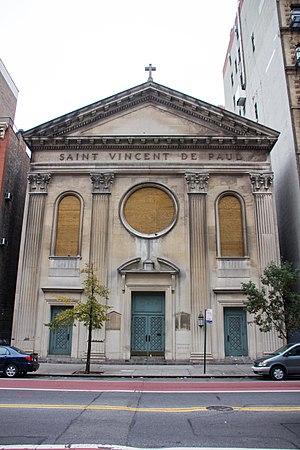
L’église Saint-Vincent-de-Paul de New York, aux États-Unis, est une église catholique située 123 West 23ᵉ rue, dépendante de l’archidiocèse de New York. Elle était connue à l’origine comme l’église des Français ou sous le nom de Saint-Vincent-de-Paul-des-Français et fut un « point de ralliement » des francophones de la ville.